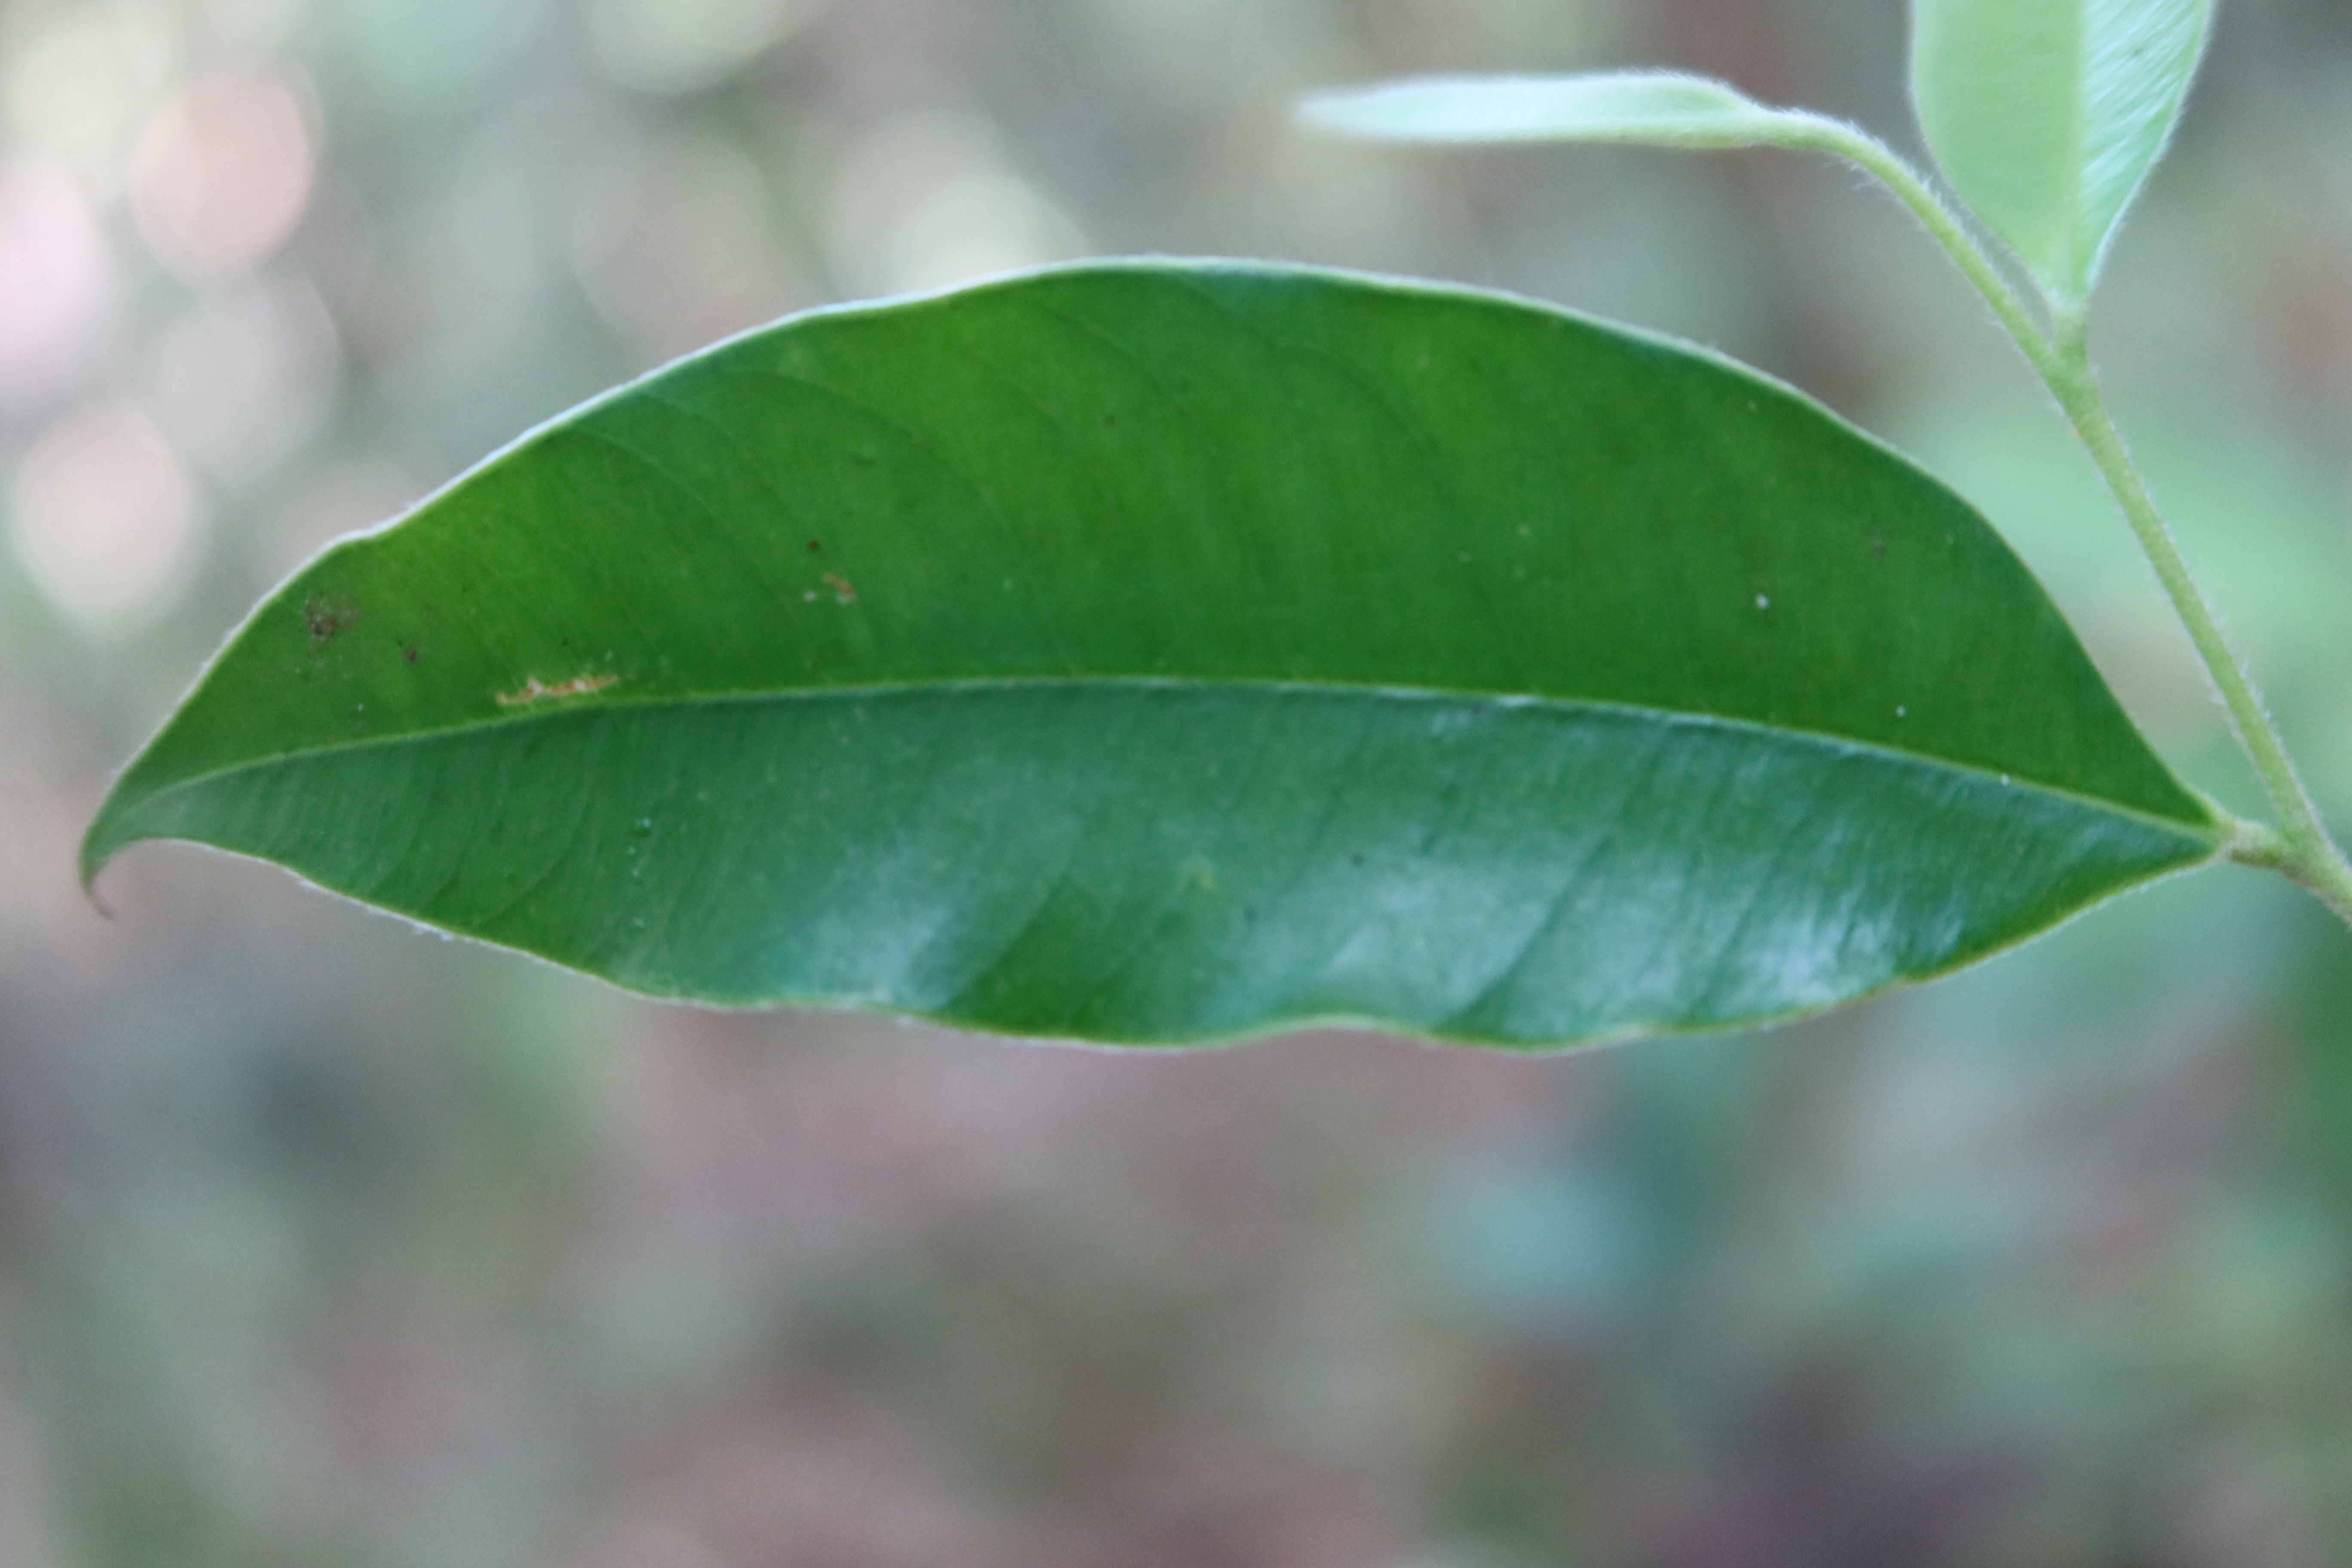
Label: Brown spots